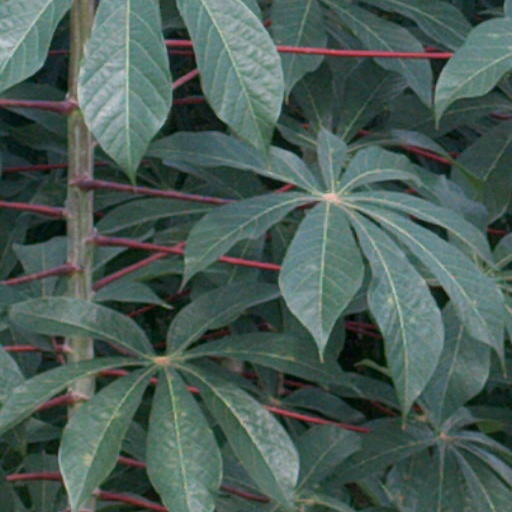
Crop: cassava